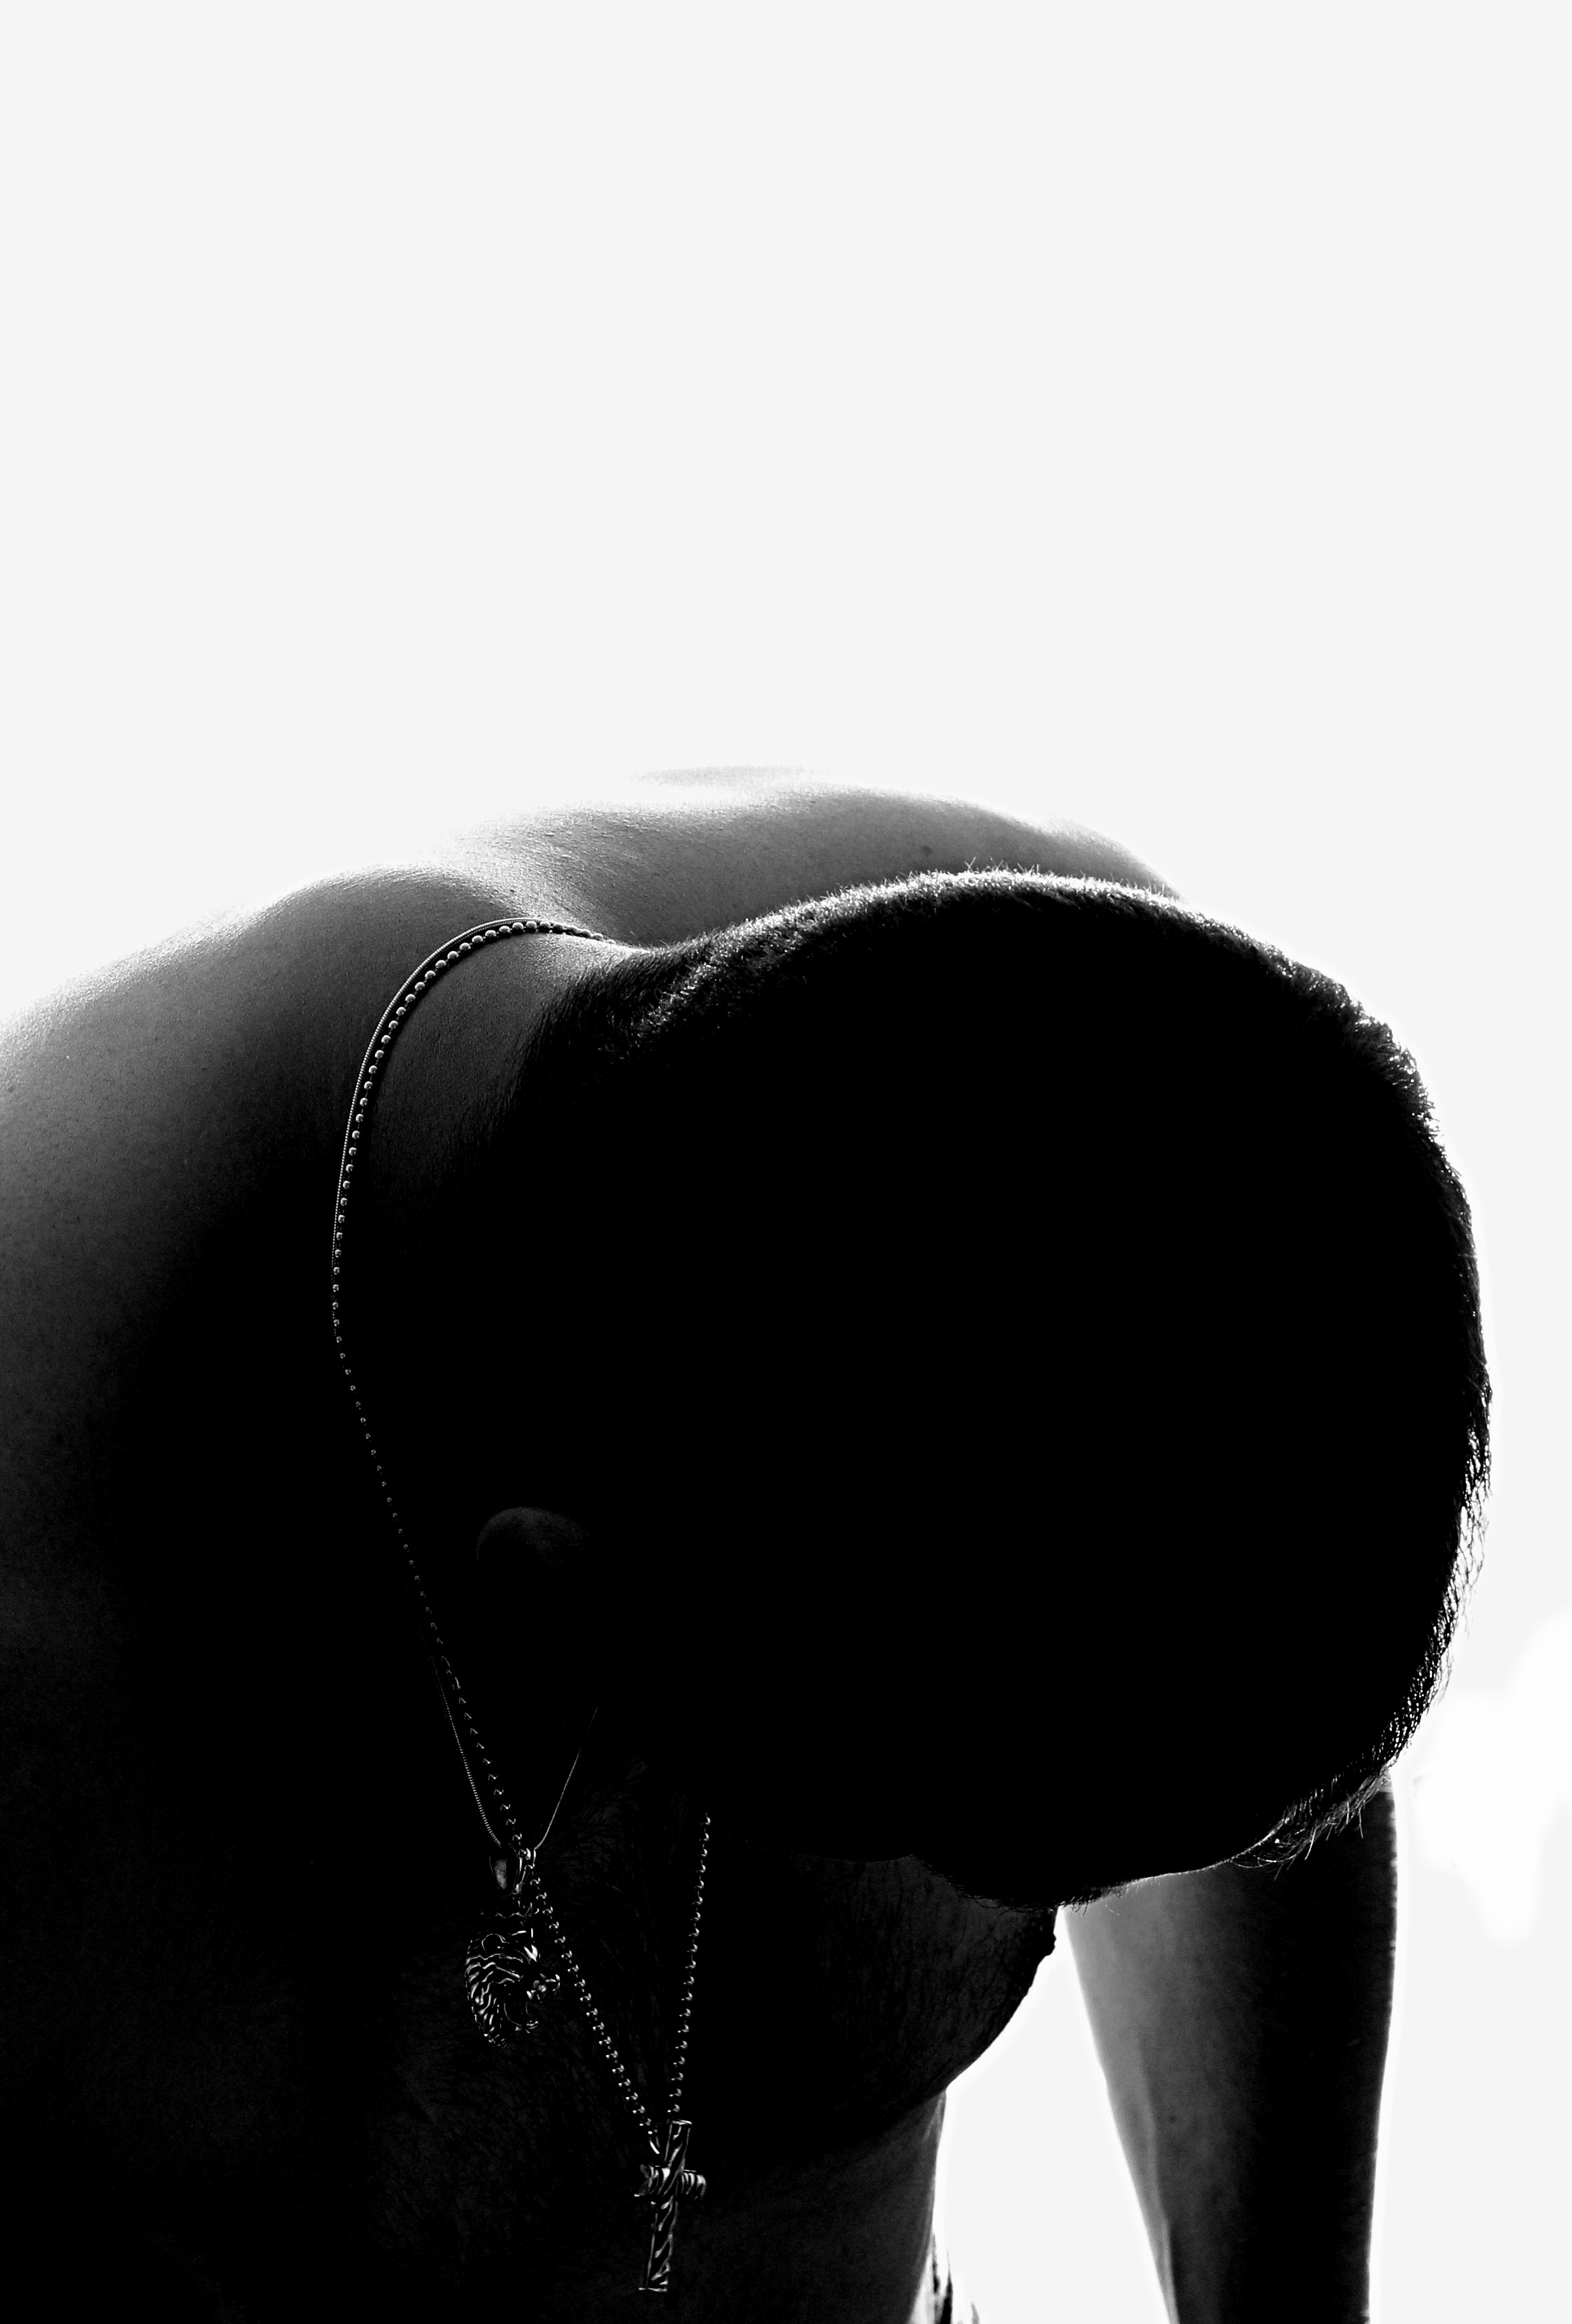
man, silhouette, black and white, leather, male, clothing, black, monochrome, arm, hairstyle, cap, footwear, loss, emotion, monochrome photography, the defeat of the